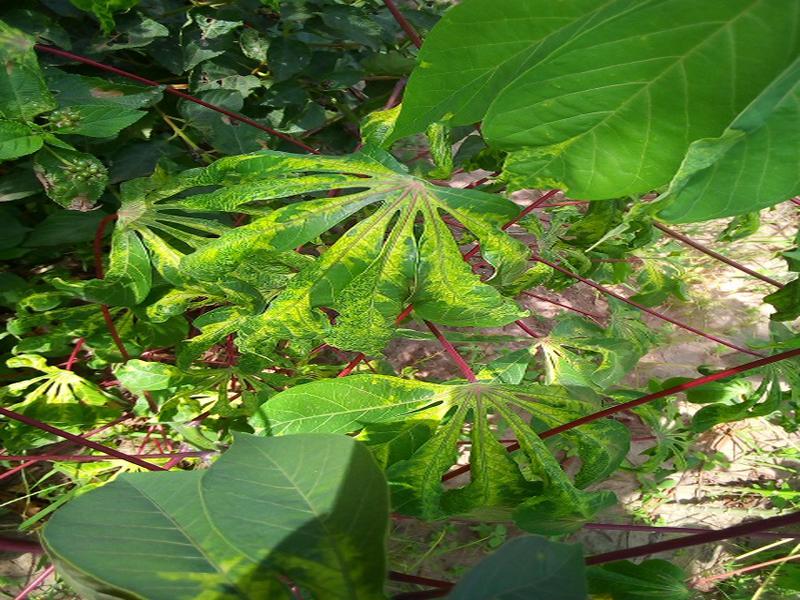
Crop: cassava
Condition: mosaic_disease